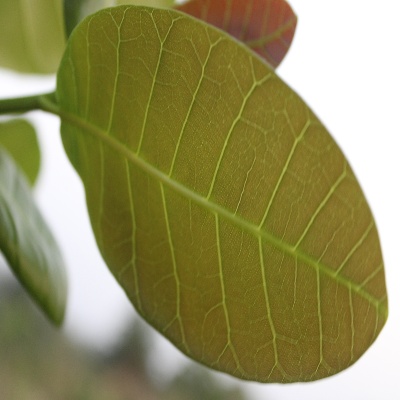
Crop: Cashew
Condition: healthy